Madalyn Murray O'Hair

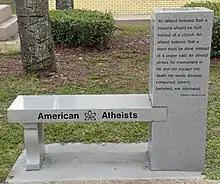
The side of the American Atheists granite bench and plinth at the Bradford County Courthouse, Florida, showing a quote by O'Hair

In 2013, the first atheist monument to be erected on American government property was unveiled at the Bradford County Courthouse in Florida, where other residents had installed a monument to religious ideals (in this case, a replica of the Ten Commandments). It is a 1,500-pound granite bench and plinth inscribed with quotes by O'Hair, Thomas Jefferson, and Benjamin Franklin. The American Atheists said at the time that they planned to build 50 more monuments.